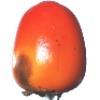
Label: kaki